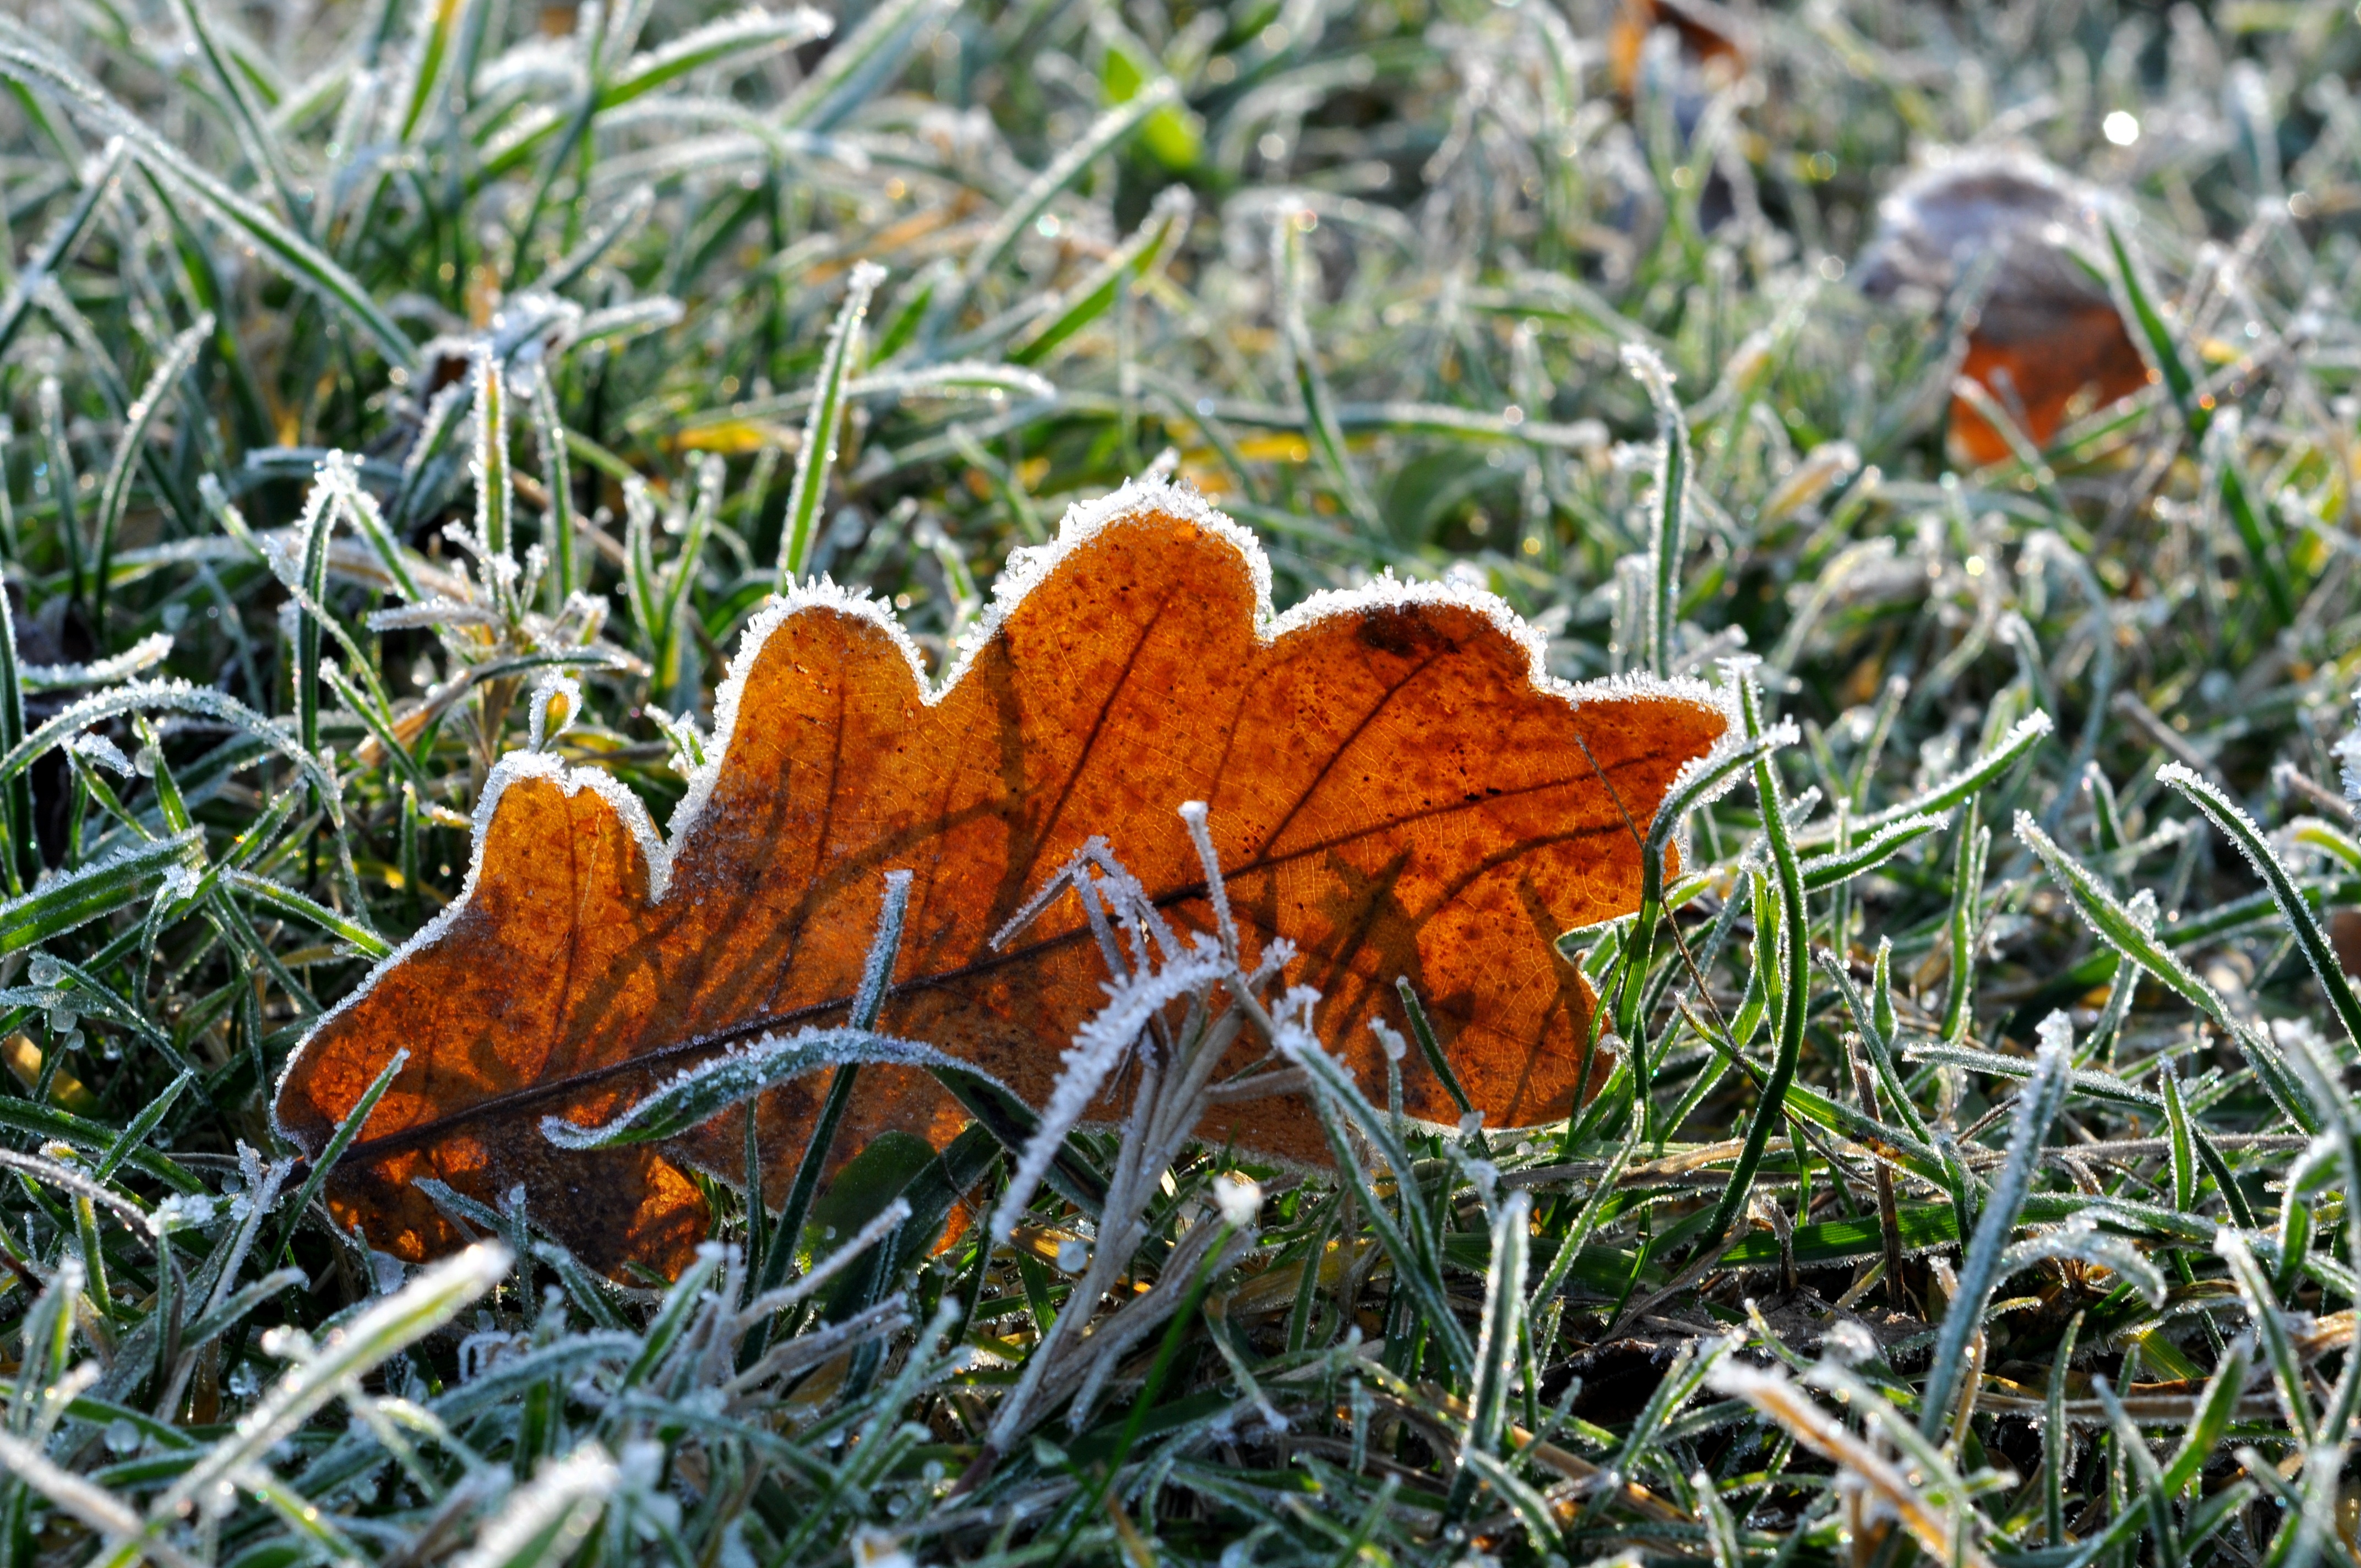
tree, nature, grass, cold, winter, plant, lawn, morning, leaf, flower, frost, color, insect, autumn, soil, botany, butterfly, flora, season, fauna, sheet, leaves, icing, woodland, autumn colors, autumn leaves, ecosystem, macro photography, the ground floor, grass family, land plant, moths and butterflies